Carita Doggett Corse

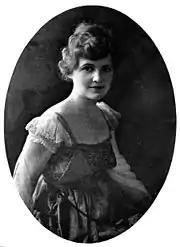
Carita Doggett Corse

Carita Doggett Corse (March 15, 1891 – May 23, 1978) was a Florida historian and writer who served as the Florida director of the Federal Writers’ Project. Her most well-known books are "Dr. Andrew Turnbull and the New Smyrna Colony of Florida" and "The Key to the Golden Islands". Corse, an early suffragette, became the director of Florida's chapter of the newly created Planned Parenthood. In 1978, she was recognized for her work as an historian by the Florida Historical Society, and, in 1997, was posthumously inducted into the Florida Women's Hall of Fame, an honor roll recognizing women who have "made significant contributions to the improvement of life for women and all Florida citizens."